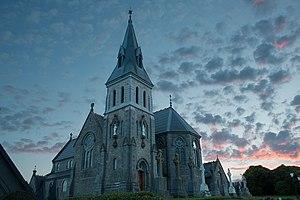
Kingscourt, historiquement connu sous le nom Dunaree est une ville du comté de Cavan, en République d'Irlande.